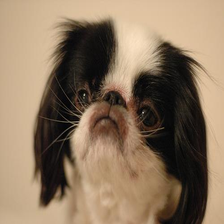
Species: dog
Breed: japanese chin